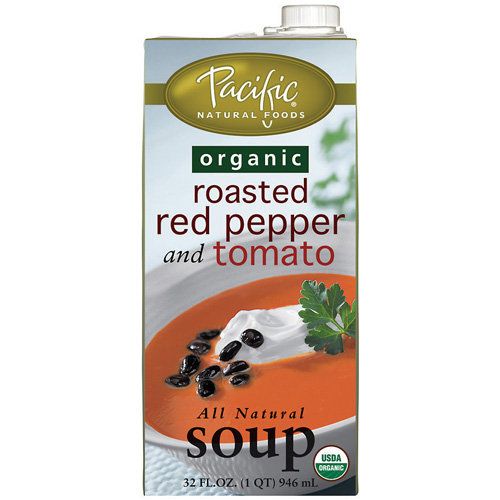
Waste category: cardboard